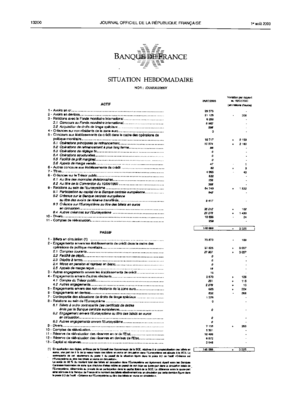
Dernière édition de la situation hebdomadaire de la Banque de France
La situation hebdomadaire de la Banque de France est un bilan comptable publié chaque jeudi par la Banque de France, faisant état de la situation de ses écritures arrêtées au jeudi précédent.